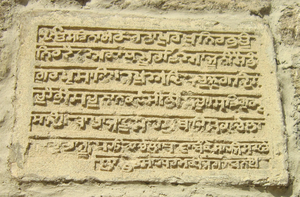
Le tourisme en Azerbaïdjan connait un fort développement depuis 2010. Selon le Centre pour le développement économique et social de l'Azerbaïdjan, le pays se situe à la 39e place sur 148 pays en termes d'indicateurs de compétitivité du tourisme. Le Conseil Mondial du Voyage et du Tourisme a indiqué que le pays était l'économie du tourisme et de l'industrie du tourisme qui connaissait la croissance la plus rapide au monde en 2017. Pour promouvoir le tourisme, l'Azerbaïdjan a sponsorisé des maillots de l'Atlético Madrid portant l'inscription "Azerbaïdjan - Terre de feu". En 2018, la nouvelle marque touristique et le slogan "Revoir le regard" ont été introduits.